Westerton railway station

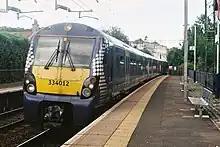
A at Westerton station

On weekdays and Saturdays, there are two trains per hour to Milngavie, two trains to Balloch and two trains to Dalmuir, the latter two calling at all stations via Singer. Heading south-east, there are two trains per hour to Airdrie, two to Springburn and two to Larkhall, via Hamilton Central. In the weekday evenings, there are an extra two trains per hour between Helensburgh Central and Edinburgh, the Springburn trains instead run to Motherwell via Whifflet, and the Dalmuir and Larkall trains do not run. On Sundays, there are two trains per hour north and west to each of Milngavie and Helensburgh, and there are two trains per hour south-east to each of Edinburgh and Motherwell (via Hamilton Central).